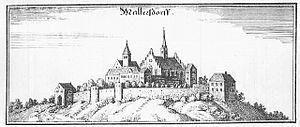
L'abbaye de Mallersdorf est une ancienne abbaye bénédictine située dans le village de Mallersdorf dans le diocèse de Ratisbonne en Bavière. C'est aujourd'hui un couvent servant de maison-mère aux Pauvres franciscaines de la Sainte-Famille, dites Sœurs de Mallersdorf.